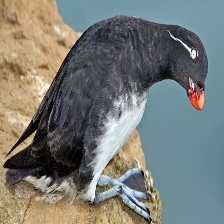
Species: PARAKETT  AUKLET
Scientific name: AETHIA PSITTACULA